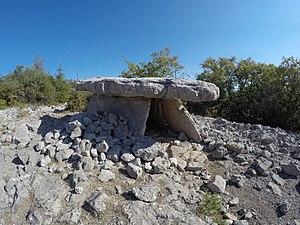
Dolmen du Calvaire, Saint Alban Auriolles This building is indexed in the Base Mérimée, a database of architectural heritage maintained by the French Ministry of Culture,
Cet article présente la liste des sites mégalithiques de l'Ardèche, en France.
Le dolmen du Calvaire est un dolmen situé à Saint-Alban-Auriolles, dans le département de l'Ardèche en France.